Klonk

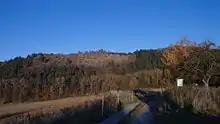
Geological profile with highlighted bed no. 20

Various plant communities can be found at Klonk. The vicinity of the brook is characterized by human planted vegetation, for example the common alder ("Alnus glutinosa"), European ash ("Fraxinus excelsior") or Canadian poplar ("Populus x canadensis)", in the lower parts of the slope are the remains of scree forests with dominant sycamore. Shady limestones by the brook are a favourable location for a number of rare bryophytes, such as the craven featherwort ("Pedinophyllum interruptu"m) or beech feather-moss (Eurhynchium crassinervum).